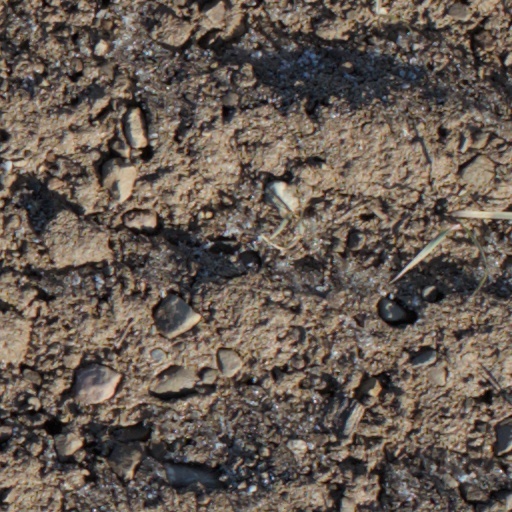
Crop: wheat